2016 Nice truck attack

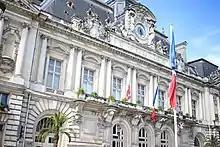
French flag at half-mast in Tours on the day after the attack, which was followed by three days of national mourning

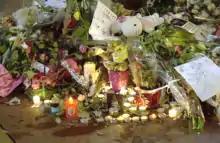
Memorial at the site of the attack

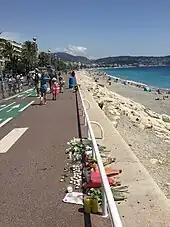
Tributes on the Promenade des Anglais

French President François Hollande said that he had consulted Prime Minister Manuel Valls and Minister of the Interior Bernard Cazeneuve and was returning to Paris from Avignon, expecting to arrive in the French capital at 1:15 a.m. for an emergency Interior Ministry meeting regarding the attacks.